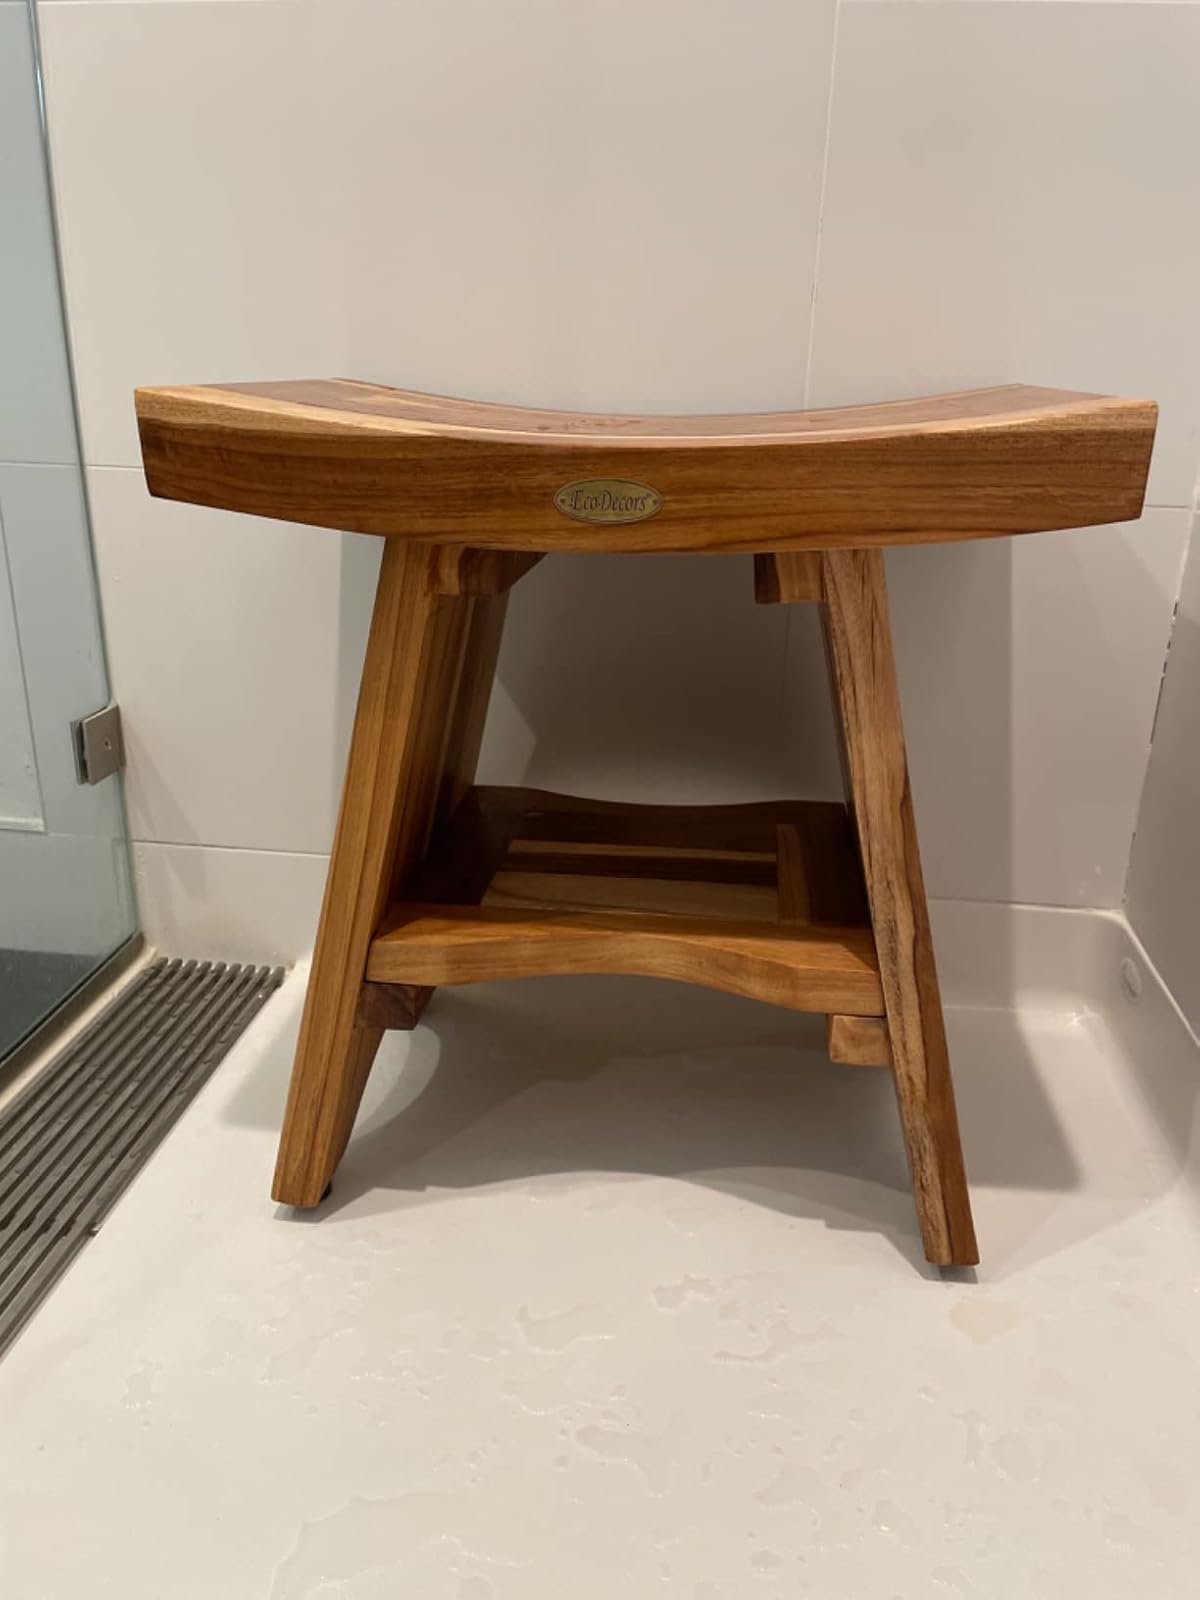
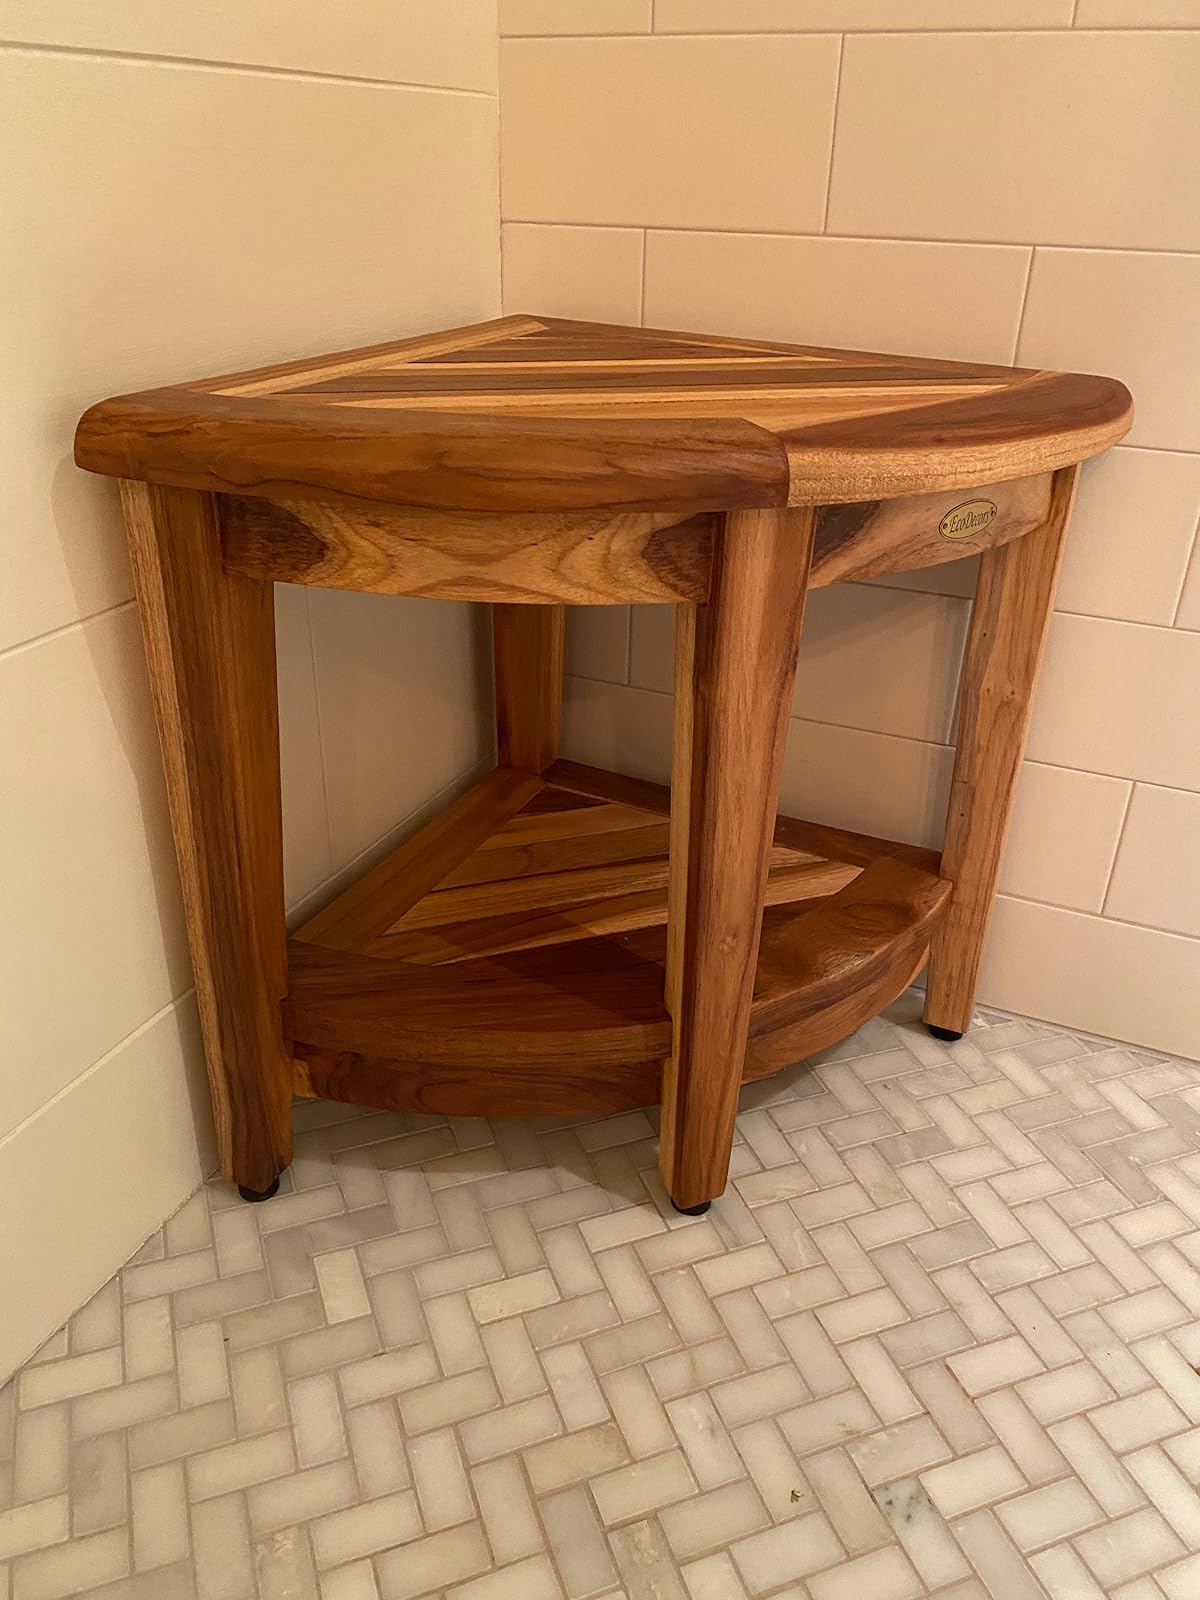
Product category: stool
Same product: no